Dora E. Schoonmaker

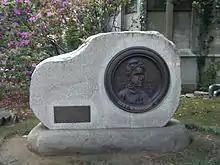
Dora E. Schoonmaker monument in AGU

In commemoration of her achievements, a stone monument has now been erected in front of the AGU Berry Hall on the Aoyama Campus, Shibuya-ku, Tokyo.